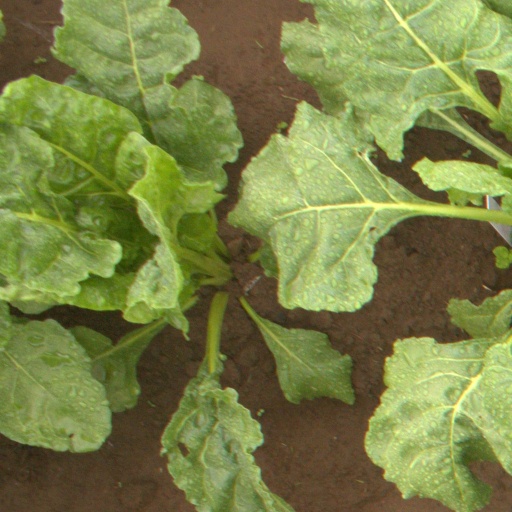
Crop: sugar beet